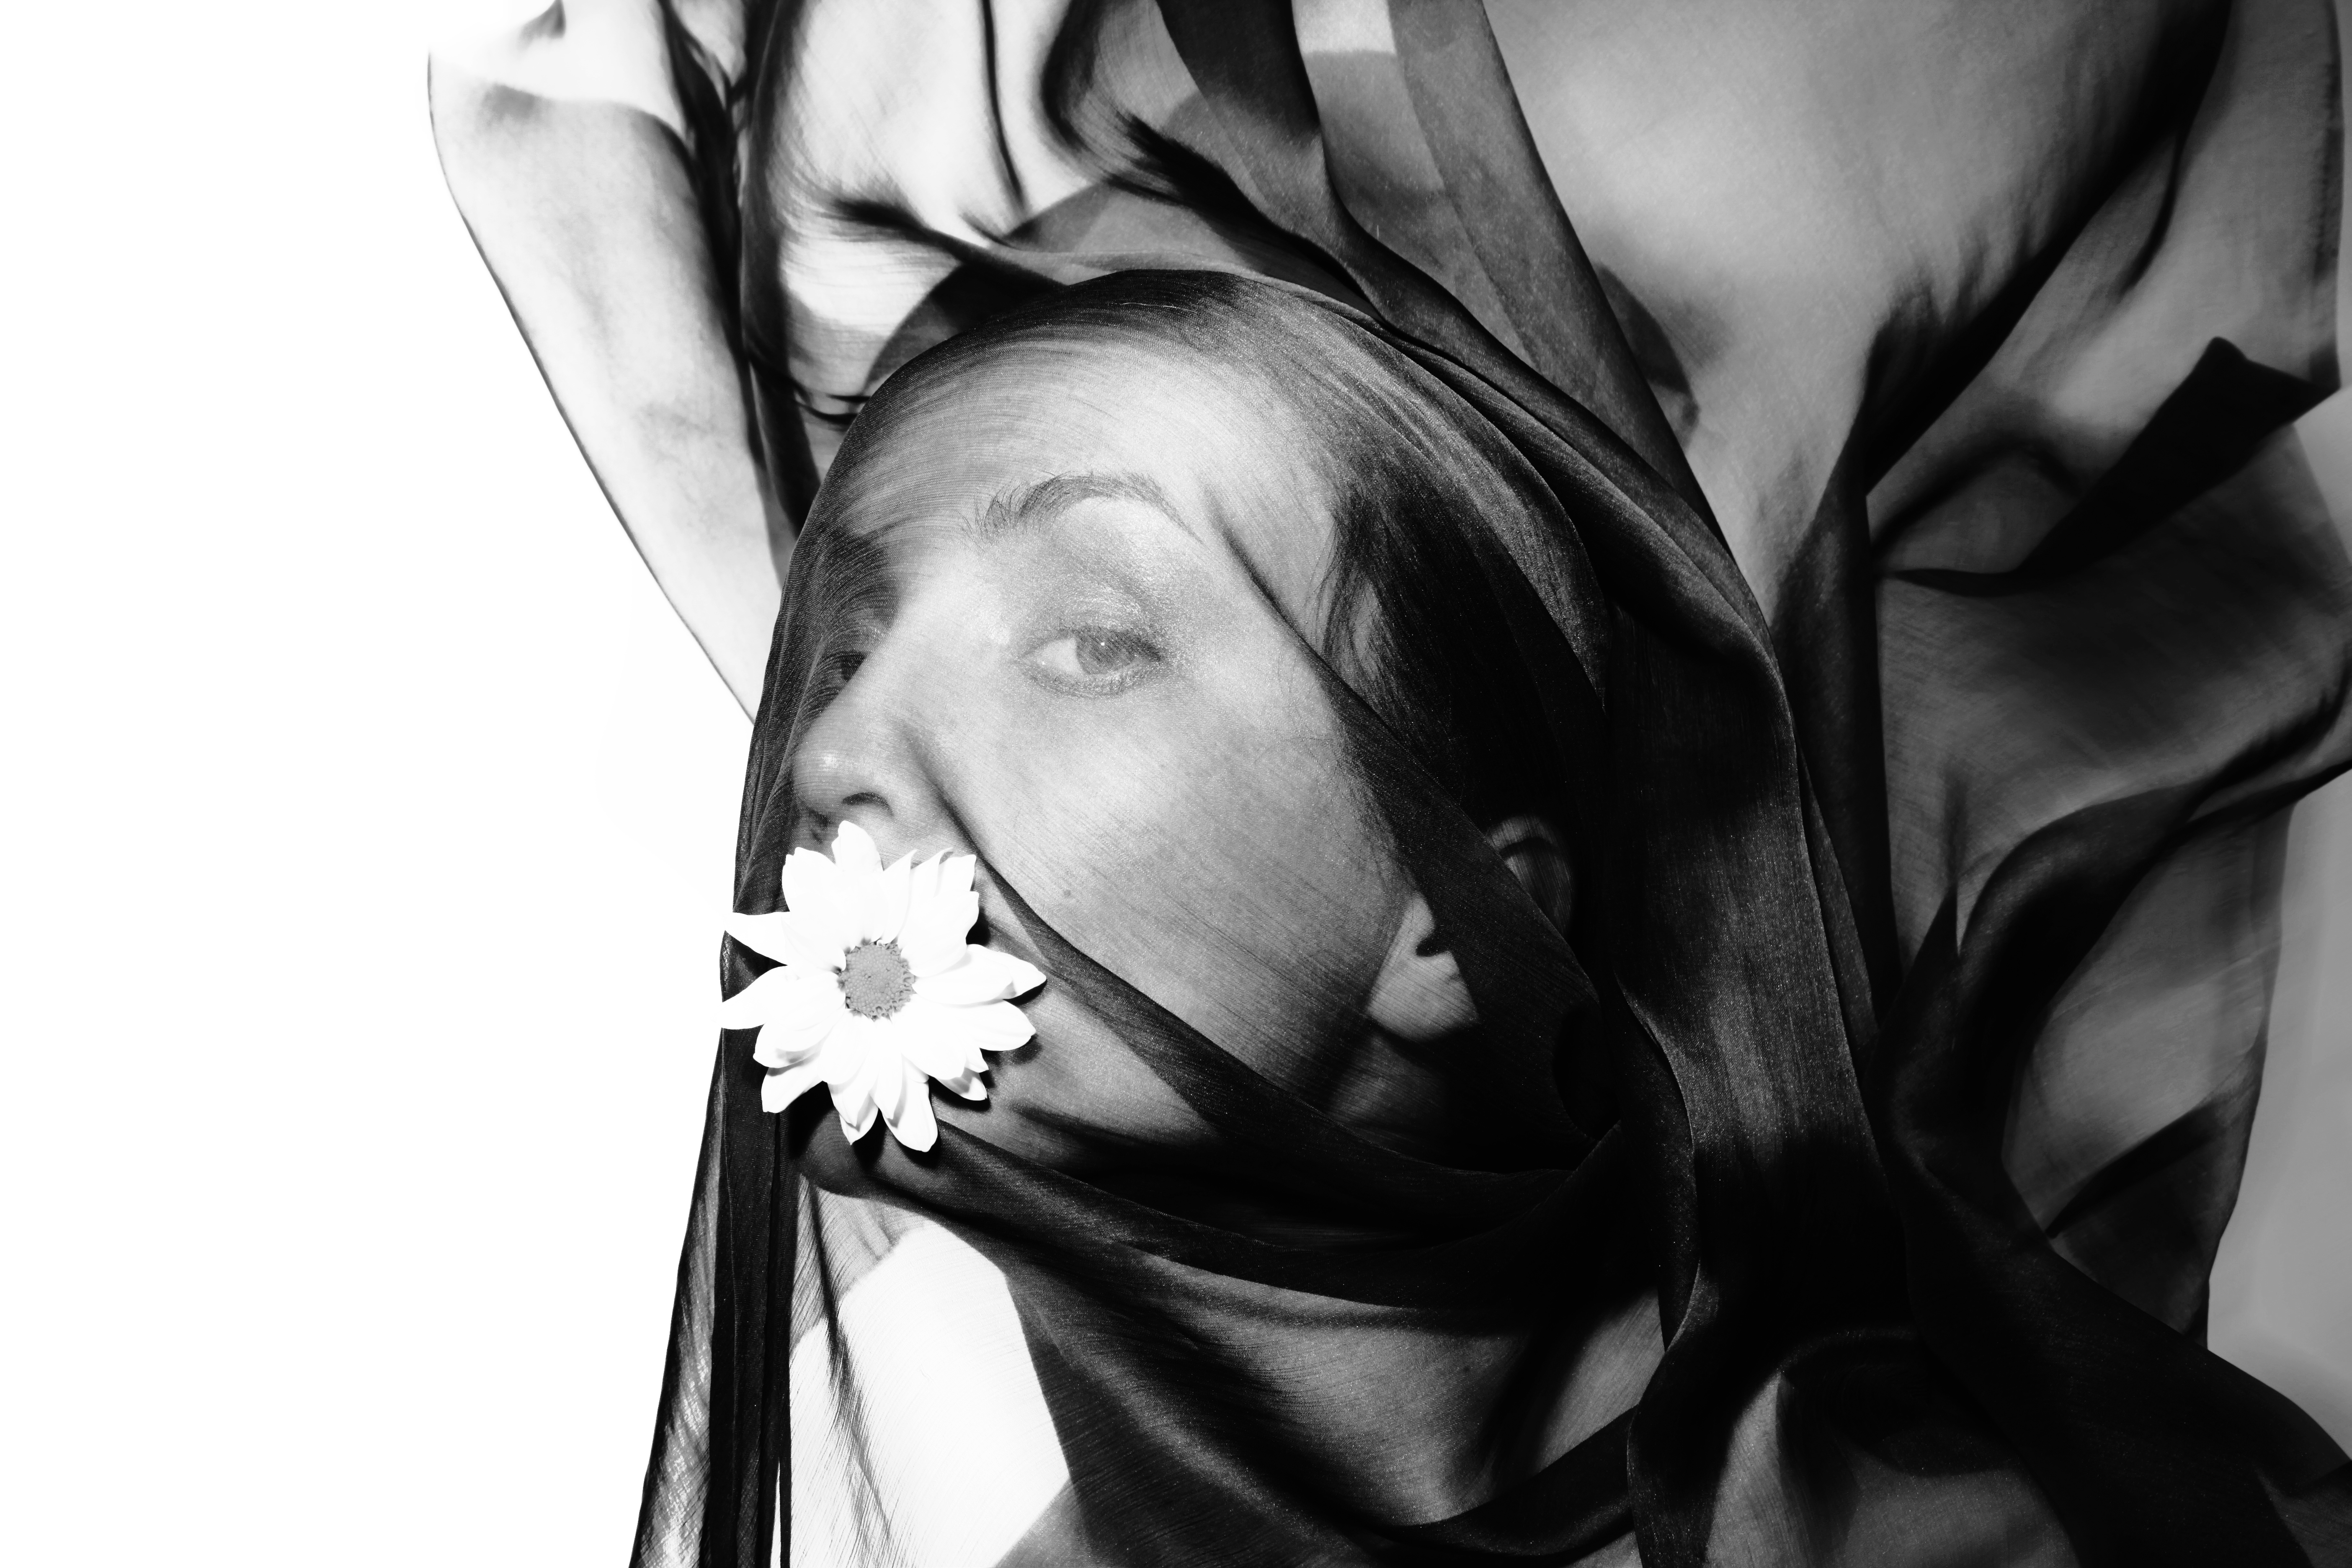
woman, beauty, face, black and white, silk, scarf, portrait, glamour, accessoire, monochrome, close up, flower, in, mouth, beaute, femme, black, white, monochrome photography, eye, photography, neck, plant, illustration, black hair, Colorfulness, style